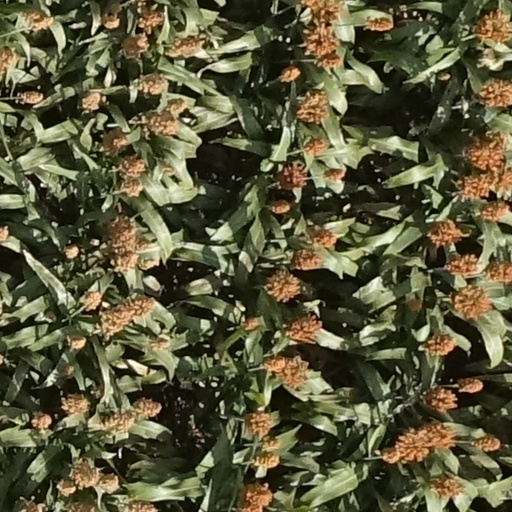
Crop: sorghum